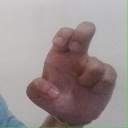
अक्षर: अ